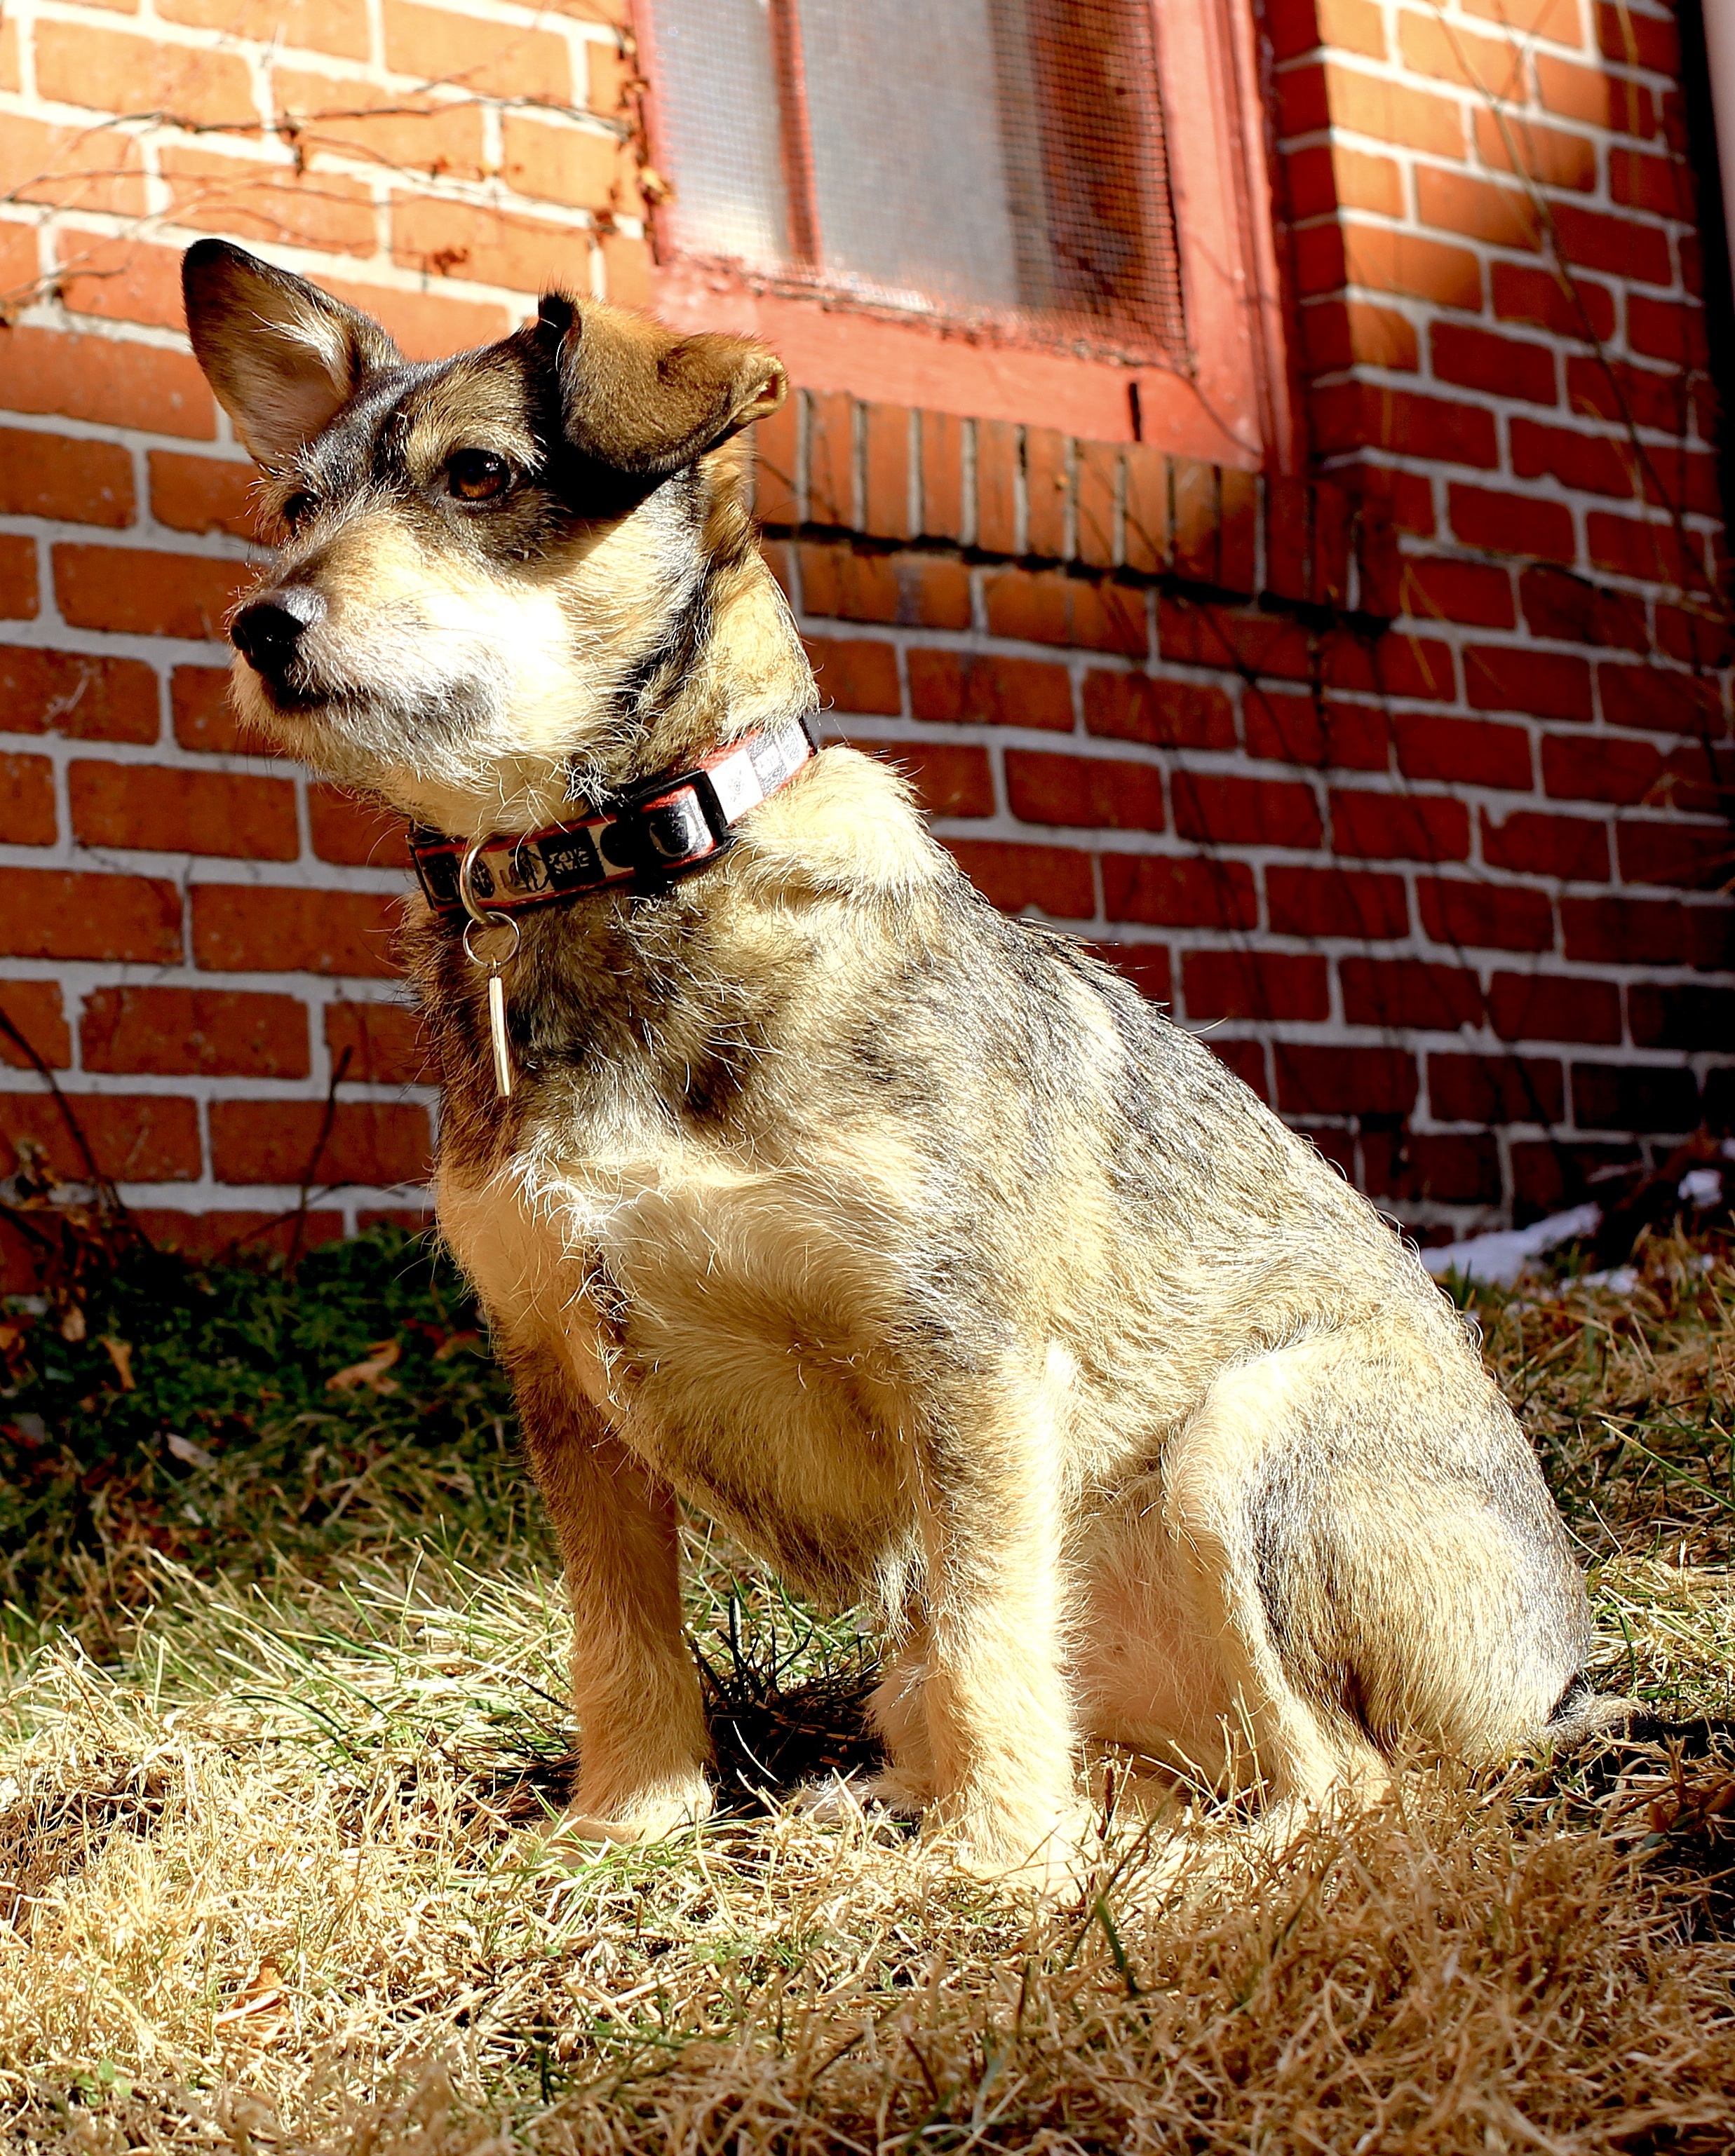
nature, puppy, dog, animal, cute, canine, pet, portrait, young, sitting, mammal, happy, tiny, vertebrate, domestic, adoption, adorable, dog breed, adopt, mutt, animal shelter, street dog, dog like mammal, dog breed group